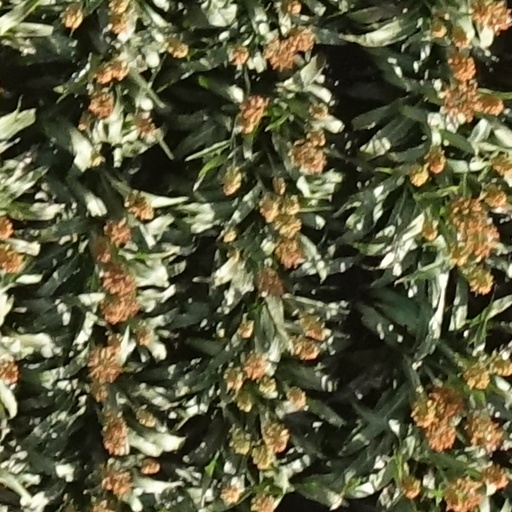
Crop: sorghum